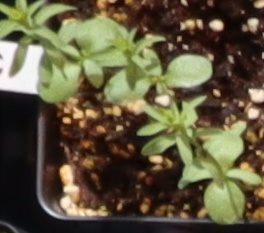
Label: Flax